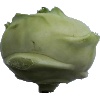
Label: kohlrabi